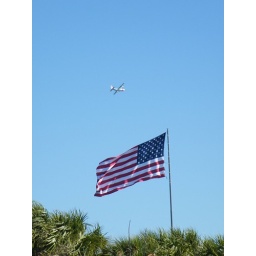
coast guard plane flying over American flag